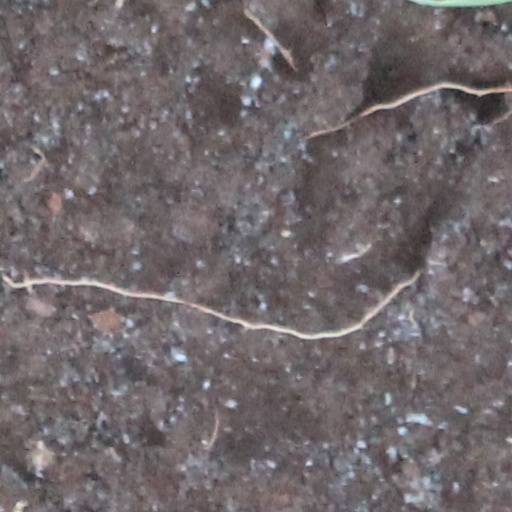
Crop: wheat